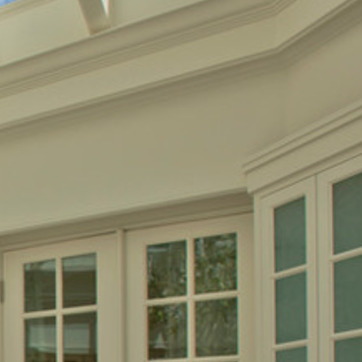
Material: painted